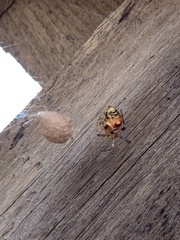
Species: Parasteatoda_tepidariorum